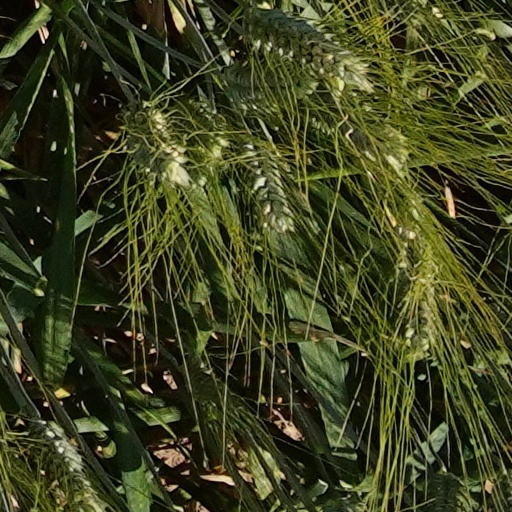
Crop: wheat